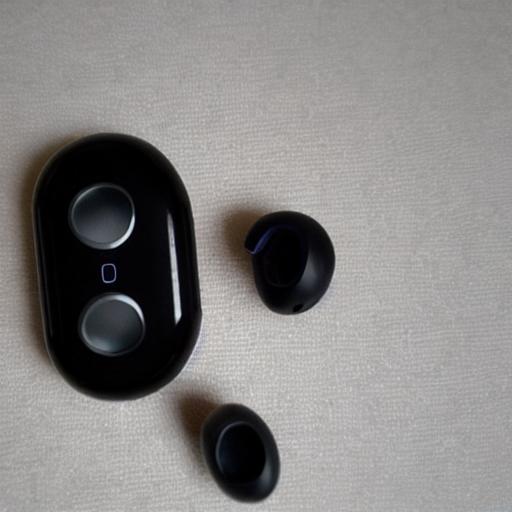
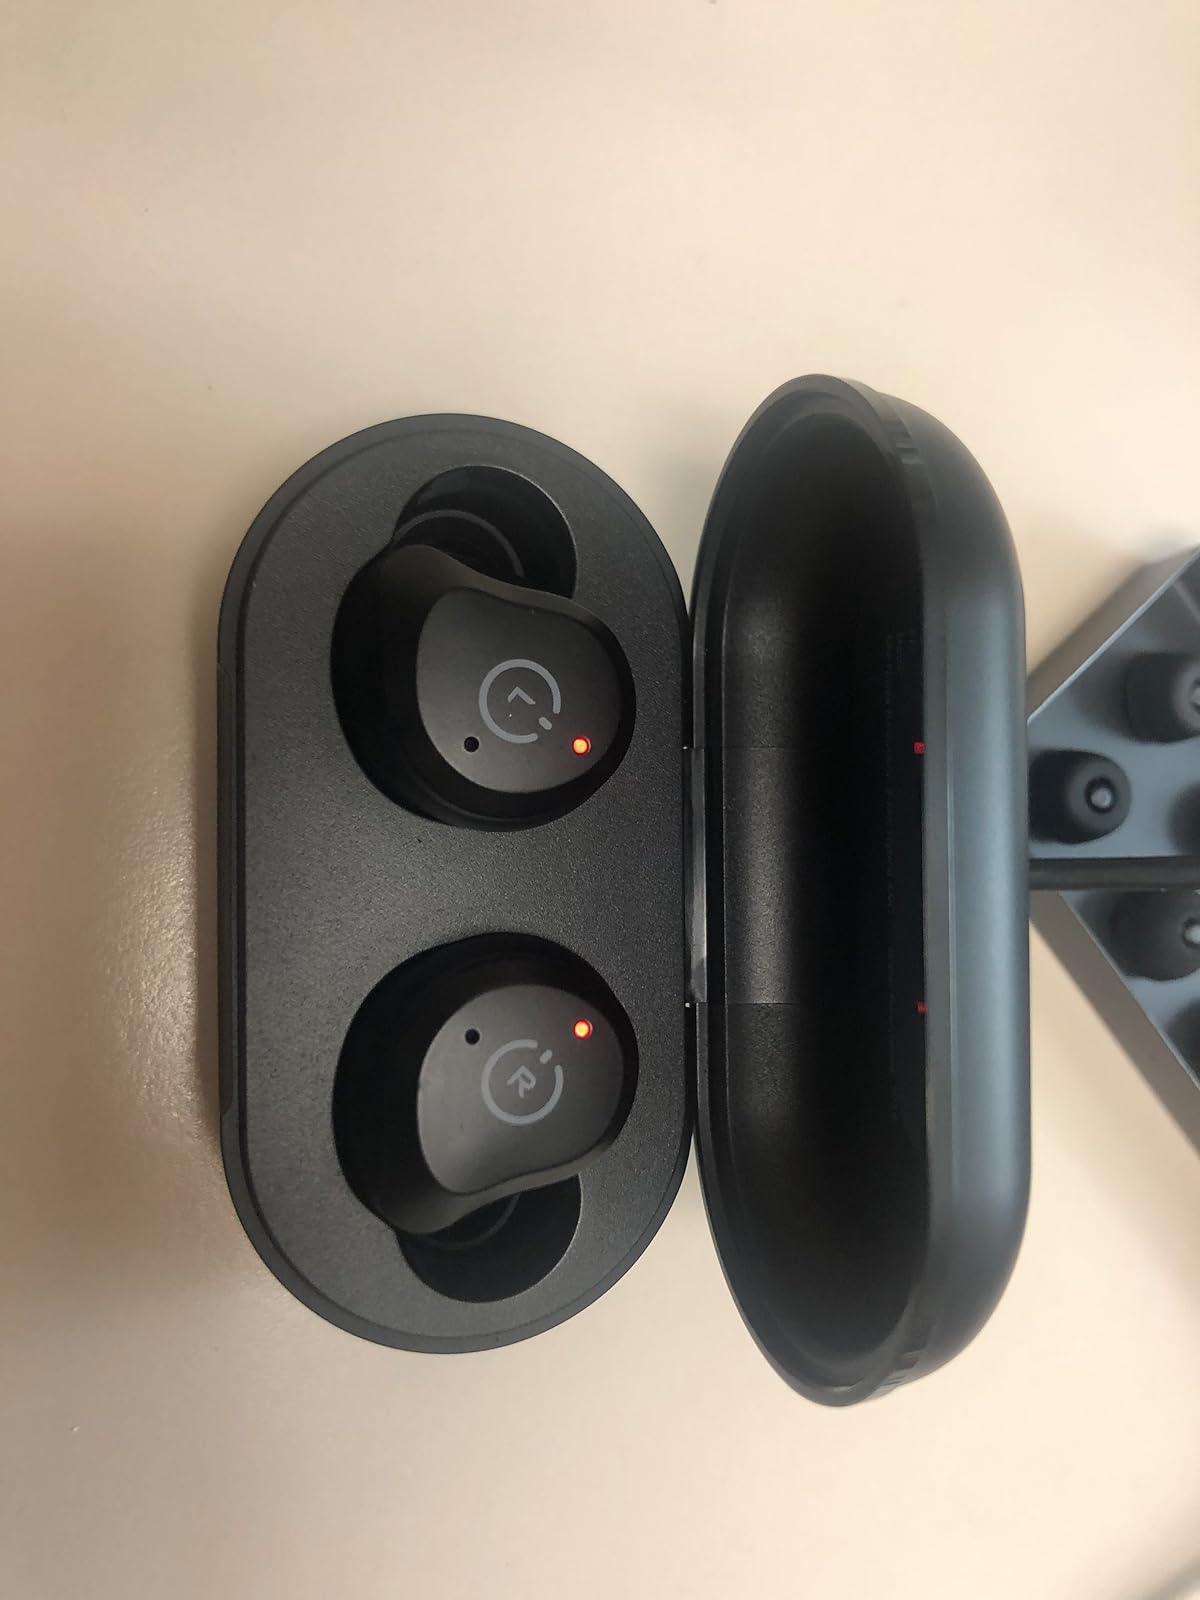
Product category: earbuds
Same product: no